Leslyn Lewis

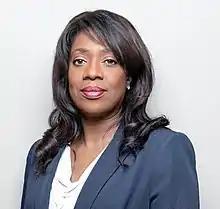
Lewis in 2020

Leslyn Ann Lewis (born December 2, 1970) is a Canadian politician and lawyer who has served as the member of Parliament (MP) for Haldimand—Norfolk since 2021. A member of the Conservative Party, Lewis contested the party leadership in the 2020 and 2022, placing third both times. She was the first visible minority woman to run for the federal Conservative Party leadership. She is known for her socially conservative views and has called for Canada to withdraw from the United Nations.